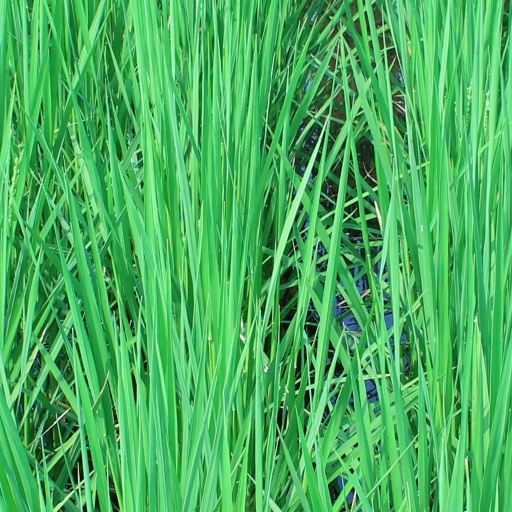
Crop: rice